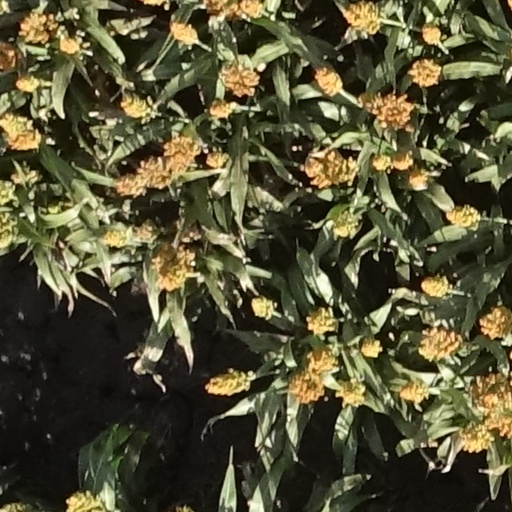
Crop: sorghum